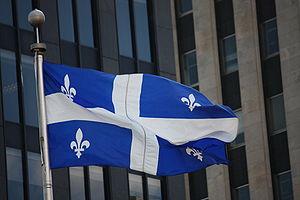
Le drapeau du Québec, Canada, flottant au centre-ville de Montréal.